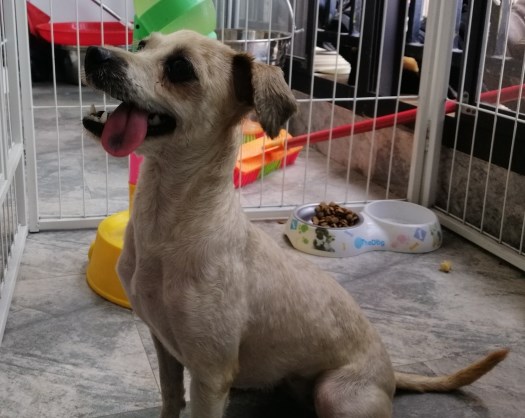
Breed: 2925-n000114-toy_poodle